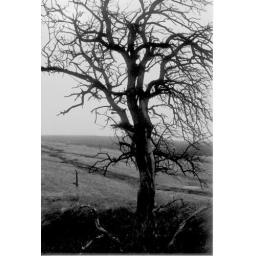
A lone tree growing at the top of a rock Dome near Fredericksburg, TX.